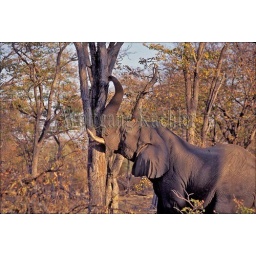
Botswana, okavango delta, moremi reserve, elephant pushing tree over to feed on leaves